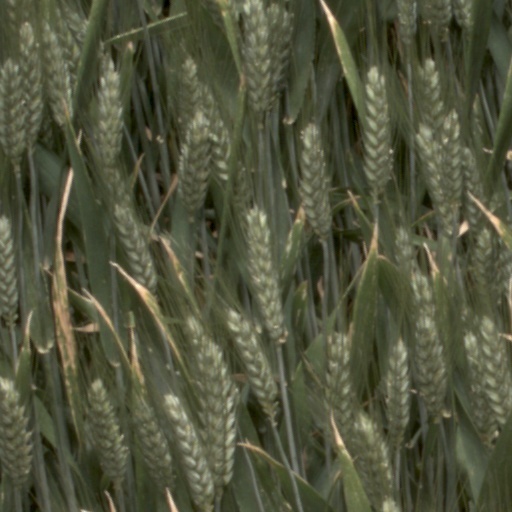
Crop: wheat